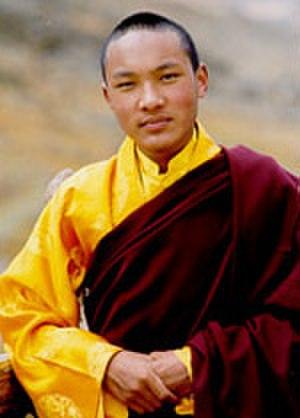
Orgyen Trinley Dorjé, né le 26 juin 1985 au village de Bakor dans la région de Lhatok, région autonome du Tibet, est reconnu par le 14ᵉ dalaï-lama, le gouvernement chinois et trois des quatre régents de l'école karma-kagyu comme le 17ᵉ karmapa, dirigeant cette école du bouddhisme tibétain. À la veille de l'an 2000, alors âgé de 14 ans, il s'enfuit du Tibet car il ne peut y poursuivre ses études religieuses convenablement et rejoint le dalaï-lama à Dharamsala en Inde. En 2008 et en 2014, il visite pour la première fois respectivement les États-Unis et l'Europe. Il est considéré comme le successeur spirituel potentiel le plus probable du 14ᵉ dalaï-lama.
La controverse du 17ᵉ karmapa est liée à l'existence de deux candidats à la succession du 16ᵉ karmapa, chef de l'école karma-kagyu du bouddhisme tibétain. Orgyen Trinley Dorje est intronisé le 7 juin 1992 au Tibet par le 12ᵉ Taï Sitou Rinpoché, le gouvernement Chinois, et plusieurs hauts lamas dont le dalaï-lama. Trinley Thaye Dorje est intronisé en mars 1994 par Shamar Rinpoché et plusieurs autres grands lamas dont Béru Khyentsé Rinpoché.